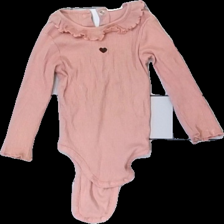
View: front
Type: Top
Category: Children
Brand: Kappahl
Colors: Pink
Material: 100% Cotton
Pattern: Embroidered
Cut: Regular
Size: 86
Season: All
Stains: Minor
Price range: <50
Recommended usage: Recycle
Description: Pink body with frills and embroidery